Kerstin Meyer

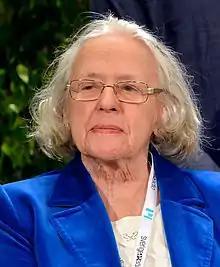
Kerstin Meyer in 2013

Kerstin Margareta Meyer, CBE (3 April 1928 – 14 April 2020) was a Swedish mezzo-soprano who enjoyed an international career in opera and concert. A long-time member of the Royal Swedish Opera and Hamburg State Opera, she appeared regularly at the Royal Opera House in London and international opera houses and festivals, including in world premieres such as Alexander Goehr's "Arden Must Die" and György Ligeti's "Le Grand Macabre".